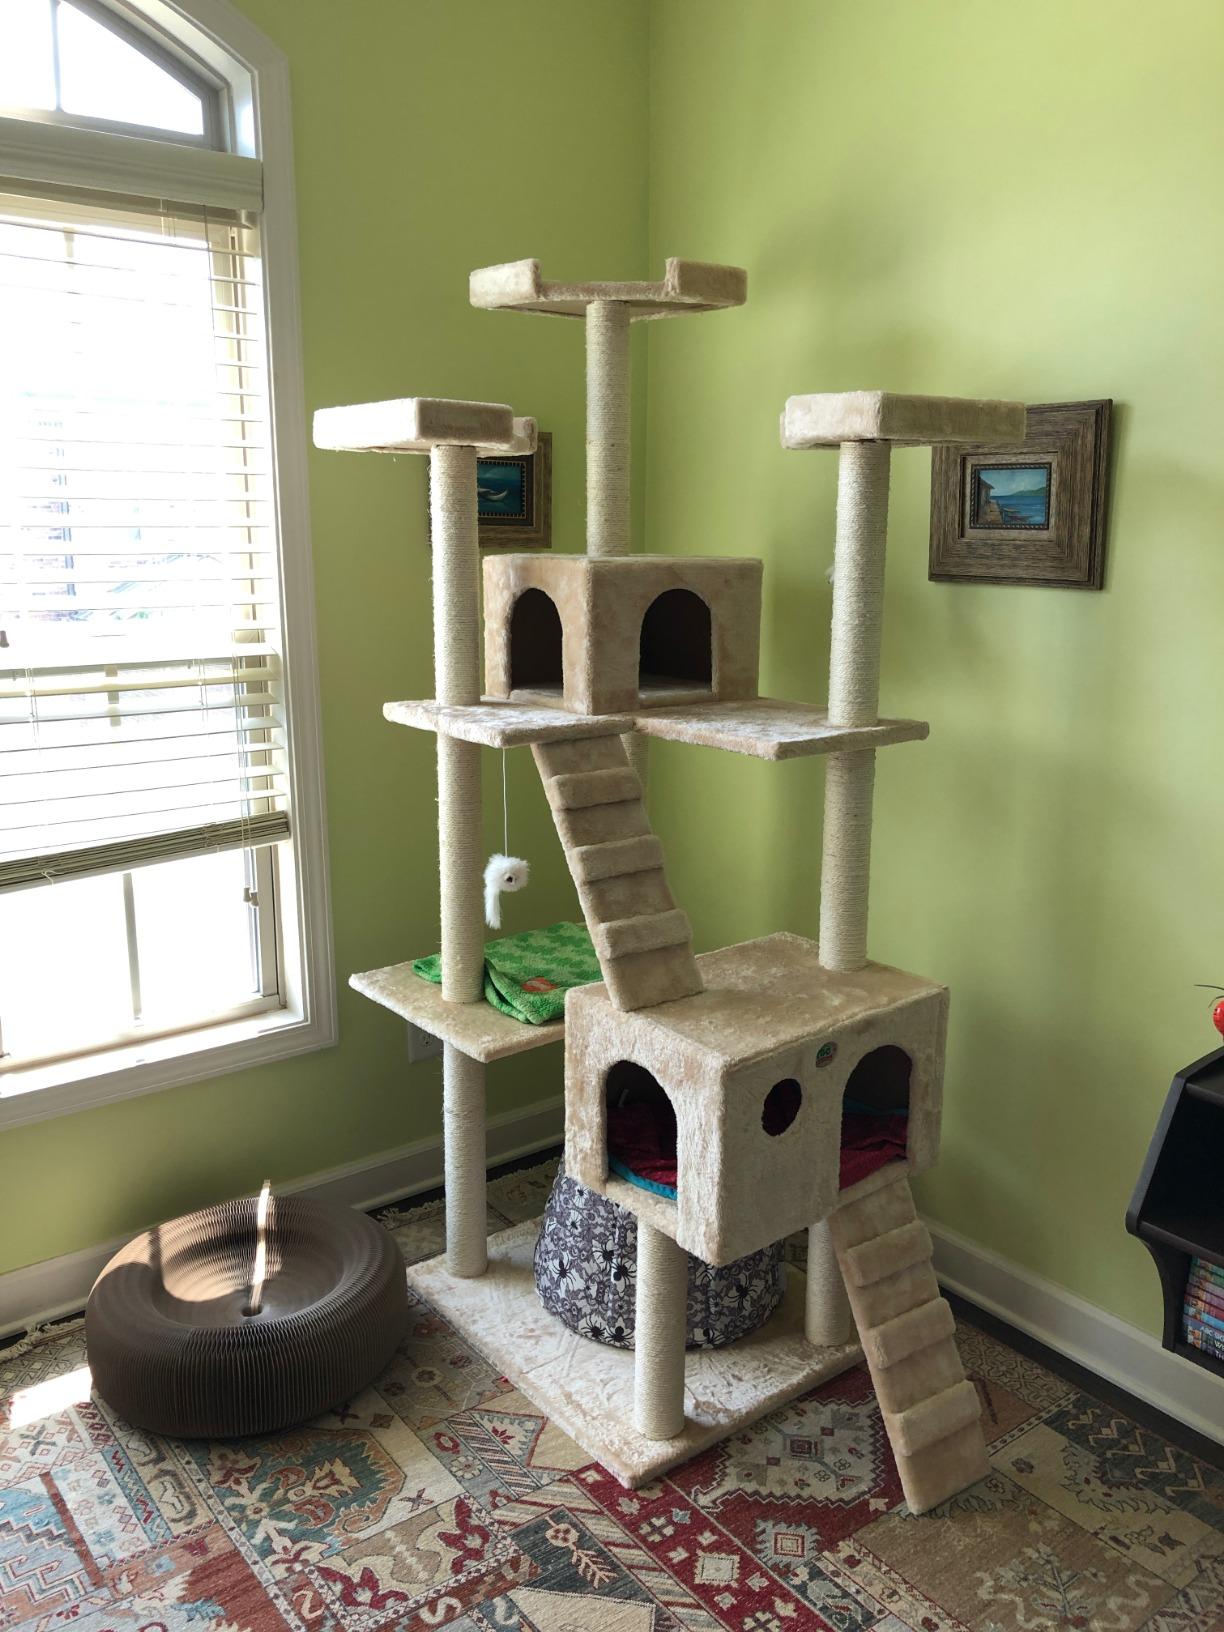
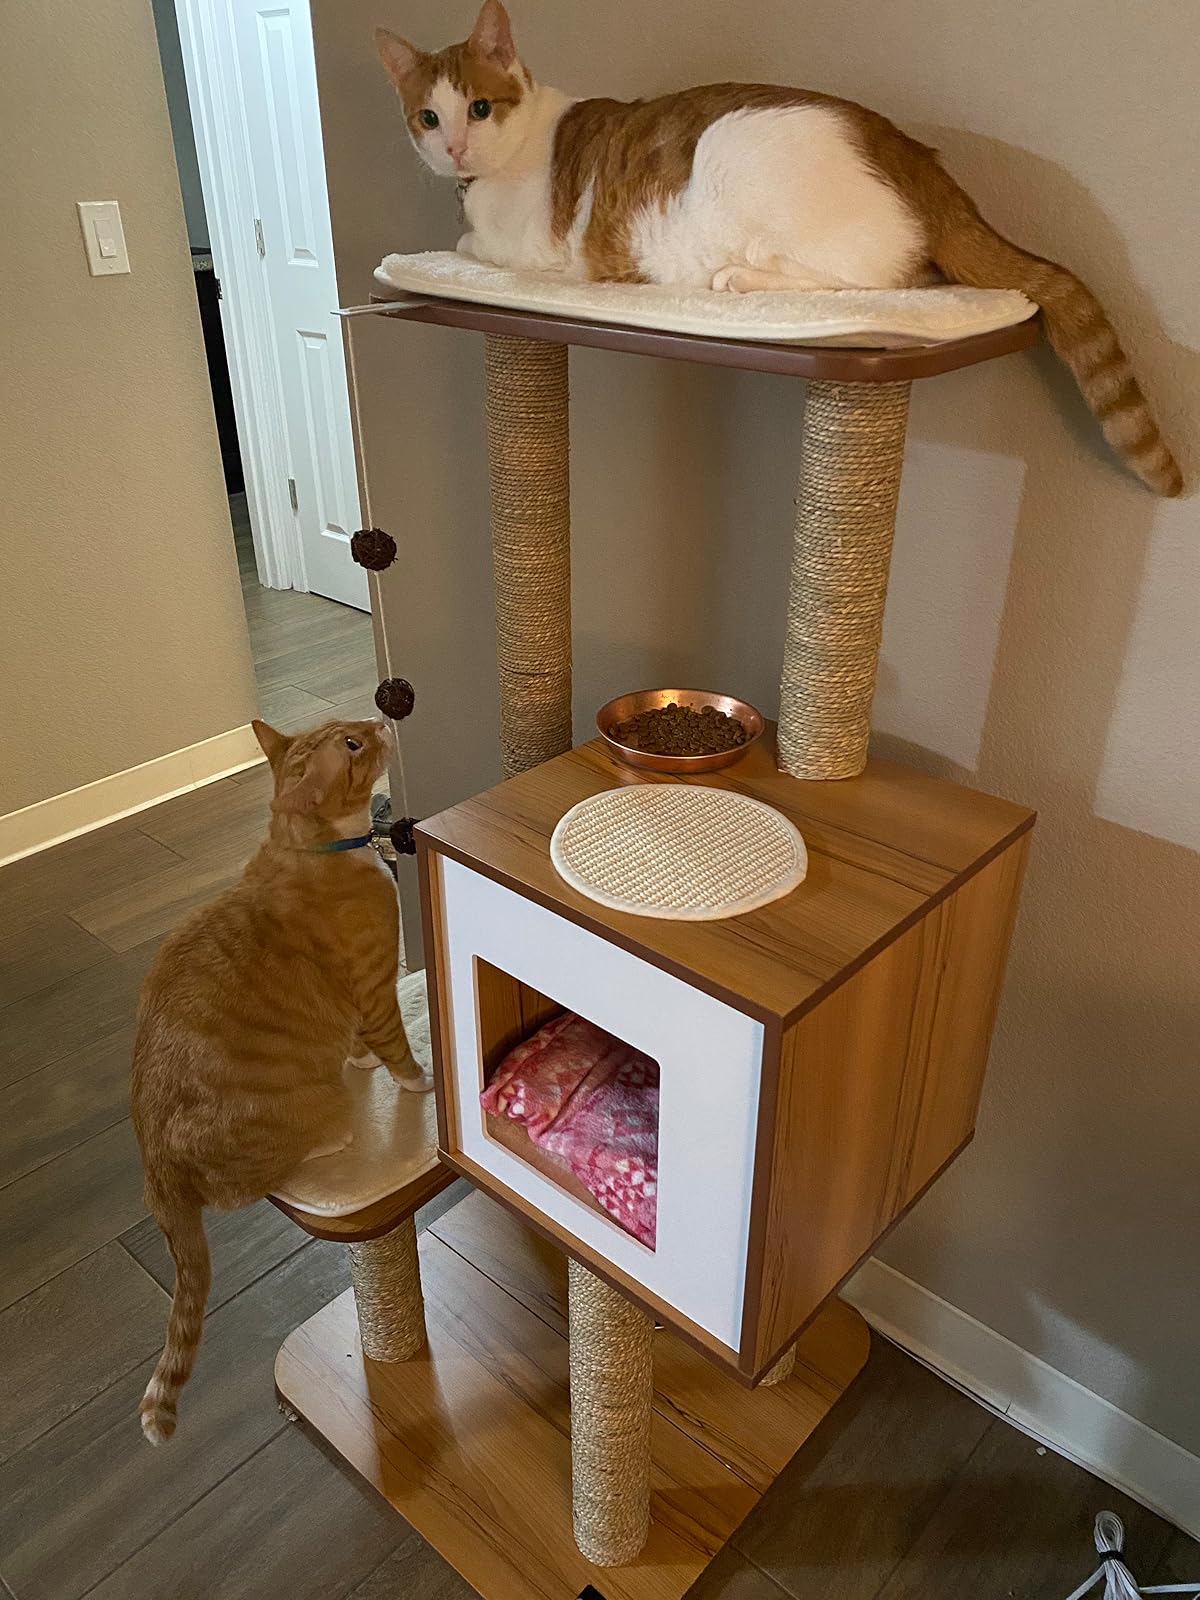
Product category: items_cat tree
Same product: no